V. T. Nathan

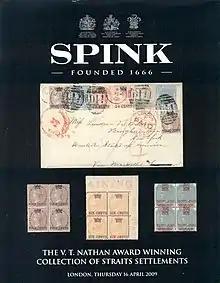
"The V. T. Nathan Award Winning Collection of Straits Settlements", Spink, 2009.

Nathan was a specialist in the stamps and postal history of the Straits Settlements. In 1995 his collection won a gold medal at the stamp exhibition in Singapore and at the FIAP International Malpex exhibition in 1997 he won a large gold medal and a National Grand Prix award. In 2000 he won a large gold medal at Indepex and the Grand Prix International.